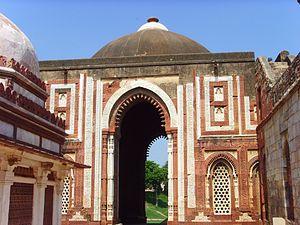
1310 :